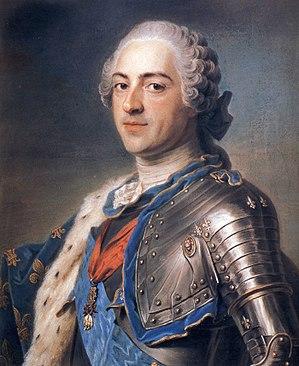
Maurice-Quentin de La Tour né le 5 septembre 1704 à Saint-Quentin, où il est mort le 17 février 1788, est un portraitiste pastelliste français.
Marie Josèphe Caroline Éléonore Françoise Xavière de Saxe, née le 4 novembre 1731 à Dresde et morte le 13 mars 1767 à Versailles, est dauphine de France par son mariage avec le dauphin Louis, fils de Louis XV.
L'histoire de la marine française de 1715 à 1789 confirme que la Marine française est désormais une force permanente après le difficile enracinement du XVIIᵉ siècle. Réduite à peu de chose en 1715, la Marine royale se reconstruit lentement dans les années 1720-1740 et se montre même très innovante pour tenter de compenser la supériorité de la Royal Navy issue des dernières guerres louis-quatorziennes. Louis XV, qui reprend la politique de paix avec l’Angleterre héritée de la période de la Régence, n’accorde pas à sa flotte la totalité des crédits que lui demandent régulièrement ses ministres ce qui fait plafonner le nombre de vaisseaux, maintient un déficit en frégates et limite souvent à peu de chose l’entraînement à la mer.